Chuck Barris

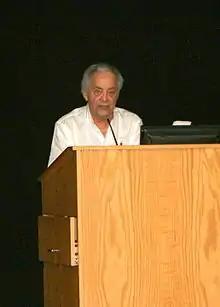
Barris at Drexel University in 2010

Barris' first wife was Lyn Levy, the niece of one of the founders of CBS. Their marriage lasted from 1957 to 1976, ending in divorce. Together they had a daughter, Della, who frequently appeared on "The Gong Show", usually introducing her father. Della died of an alcohol and cocaine overdose in 1998 at the age of 36. At the time of her death, she was HIV positive. In 1980, Barris married Robin Altman. They divorced in 1999. The following year, he married Mary Clagett.